Albany State University

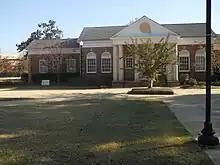
The President's Office

In 1981 the college offered its first graduate program, a prelude to the school being upgraded to university status in 1996.